Blocker (ice hockey)

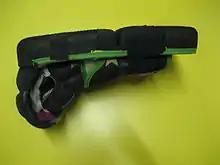
A blocker designed for roller hockey

The goalie blocker is a rectangular piece of equipment worn by goaltenders in the sports of ice hockey, roller hockey, rink hockey, broomball, and ringette. It is generally worn on the dominant hand. This article deals chiefly with blockers worn by goalies who play winter sports.